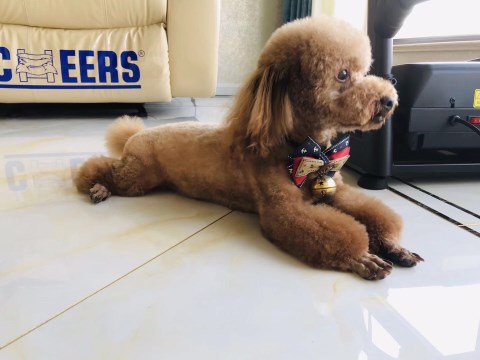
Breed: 2925-n000114-toy_poodle